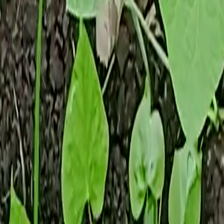
Weed species: Obscure_morning _glory(Ipomoea obscura)